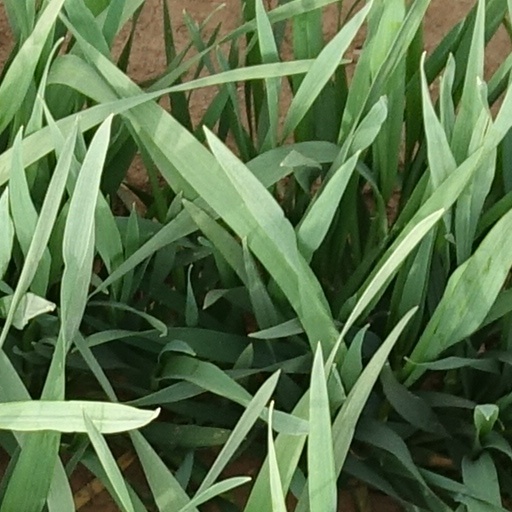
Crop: wheat